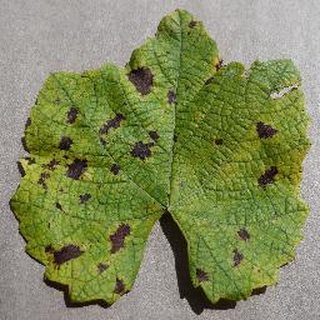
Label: grape_leaf_blight